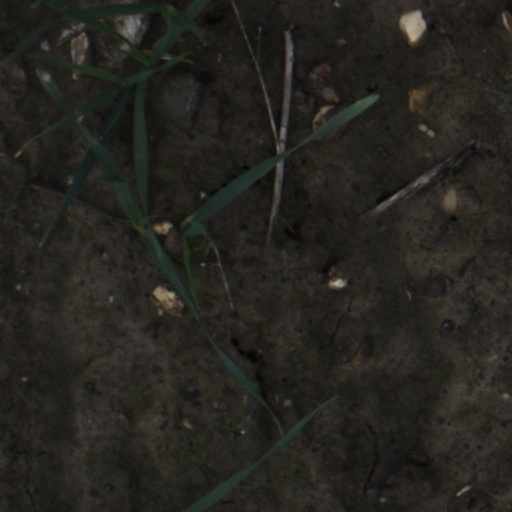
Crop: wheat